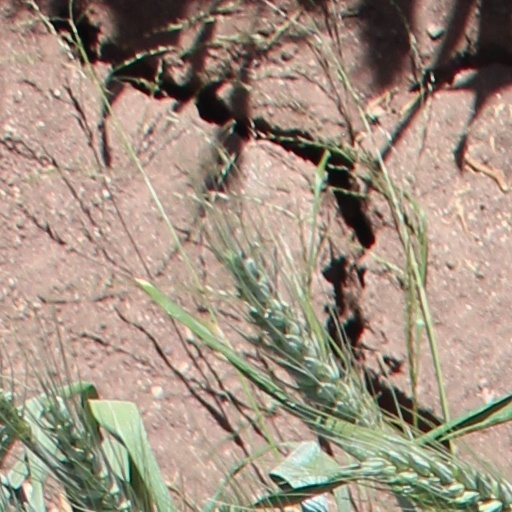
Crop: wheat